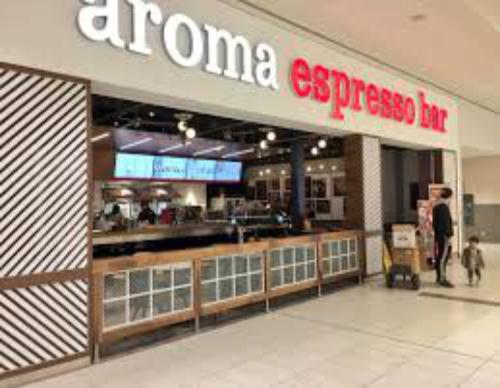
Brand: Aroma Espresso Bar
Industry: Food